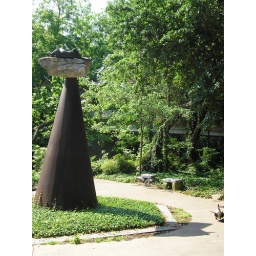
Some sort of duck wandering around in the Bird Valley, near a statue of a monkey on a rock on a cone.